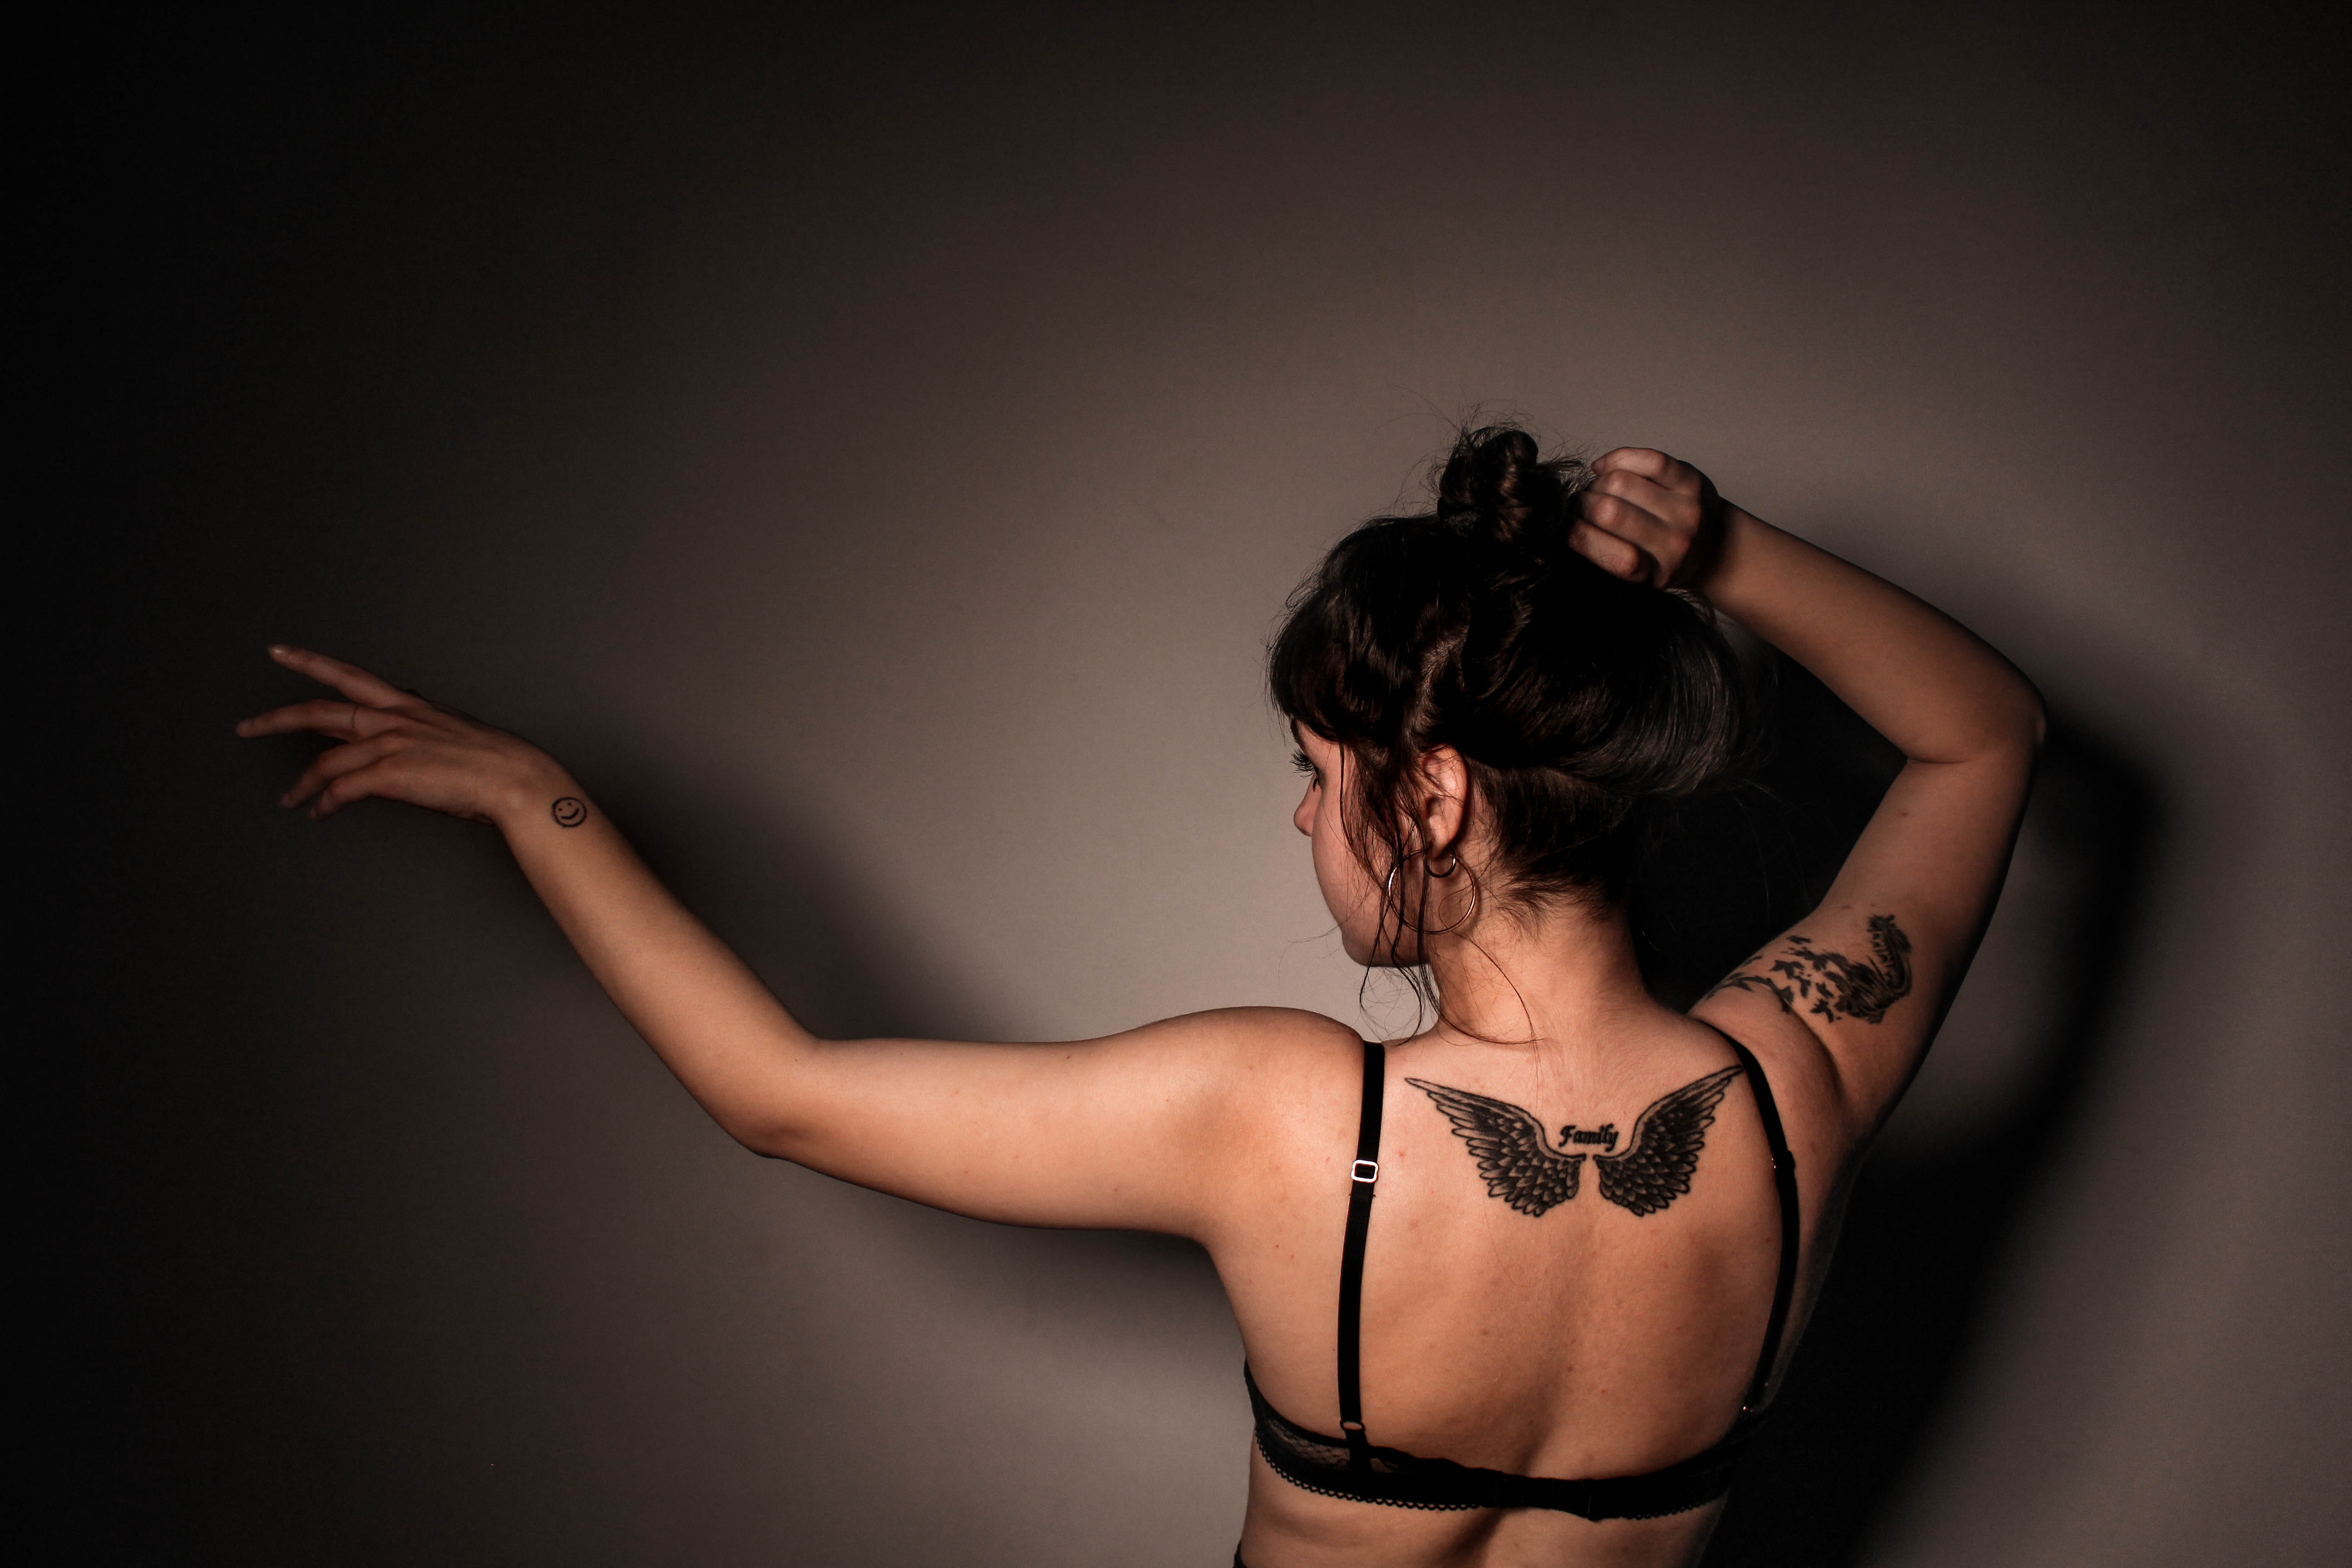
black, skin, shoulder, beauty, arm, yellow, muscle, hand, lingerie, photography, flash photography, joint, back, human, eye, model, human body, tattoo, photo shoot, neck, long hair, black hair, brown hair, art model, stock photography, undergarment, flesh, human leg, chest, trunk